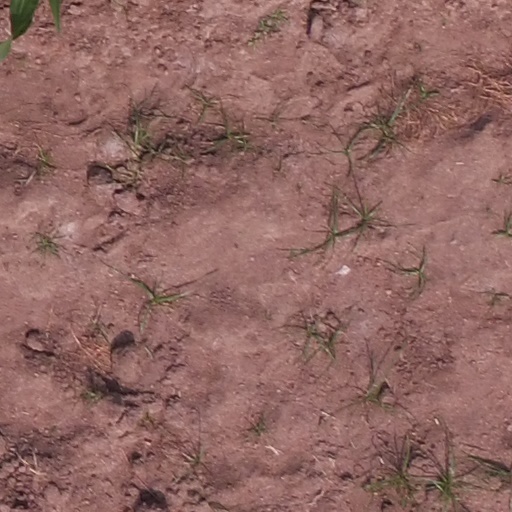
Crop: maize; corn